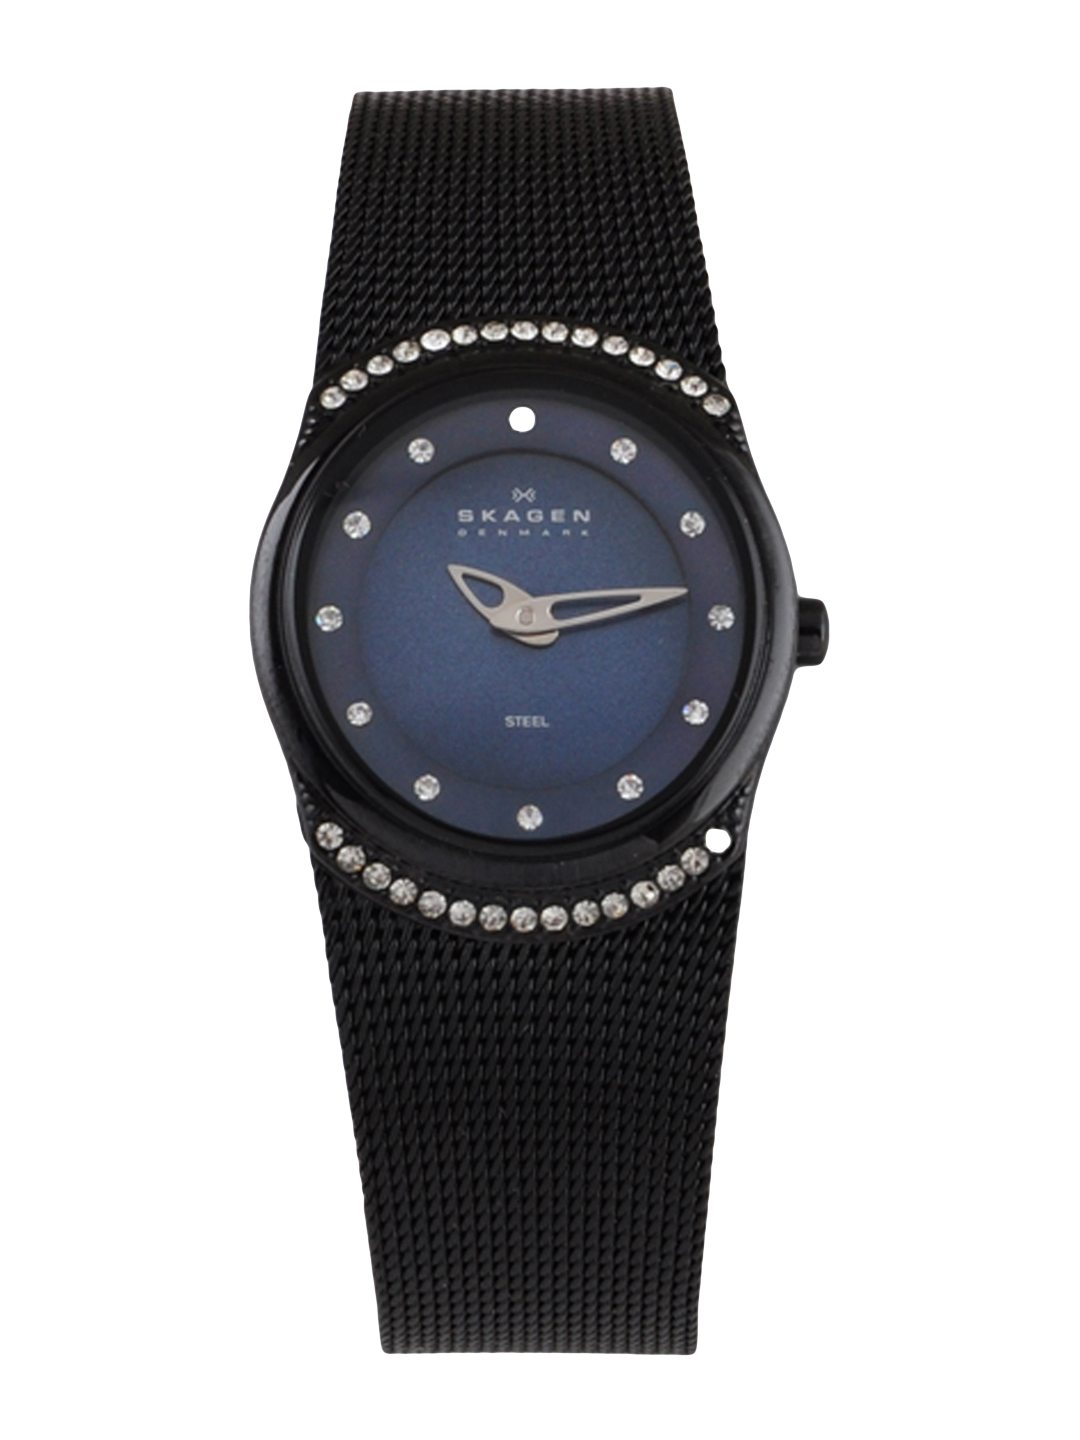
Skagen Women Blue Dial Watch
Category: Accessories / Watches / Watches
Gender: Women
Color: Black
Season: Winter 2016
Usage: Casual